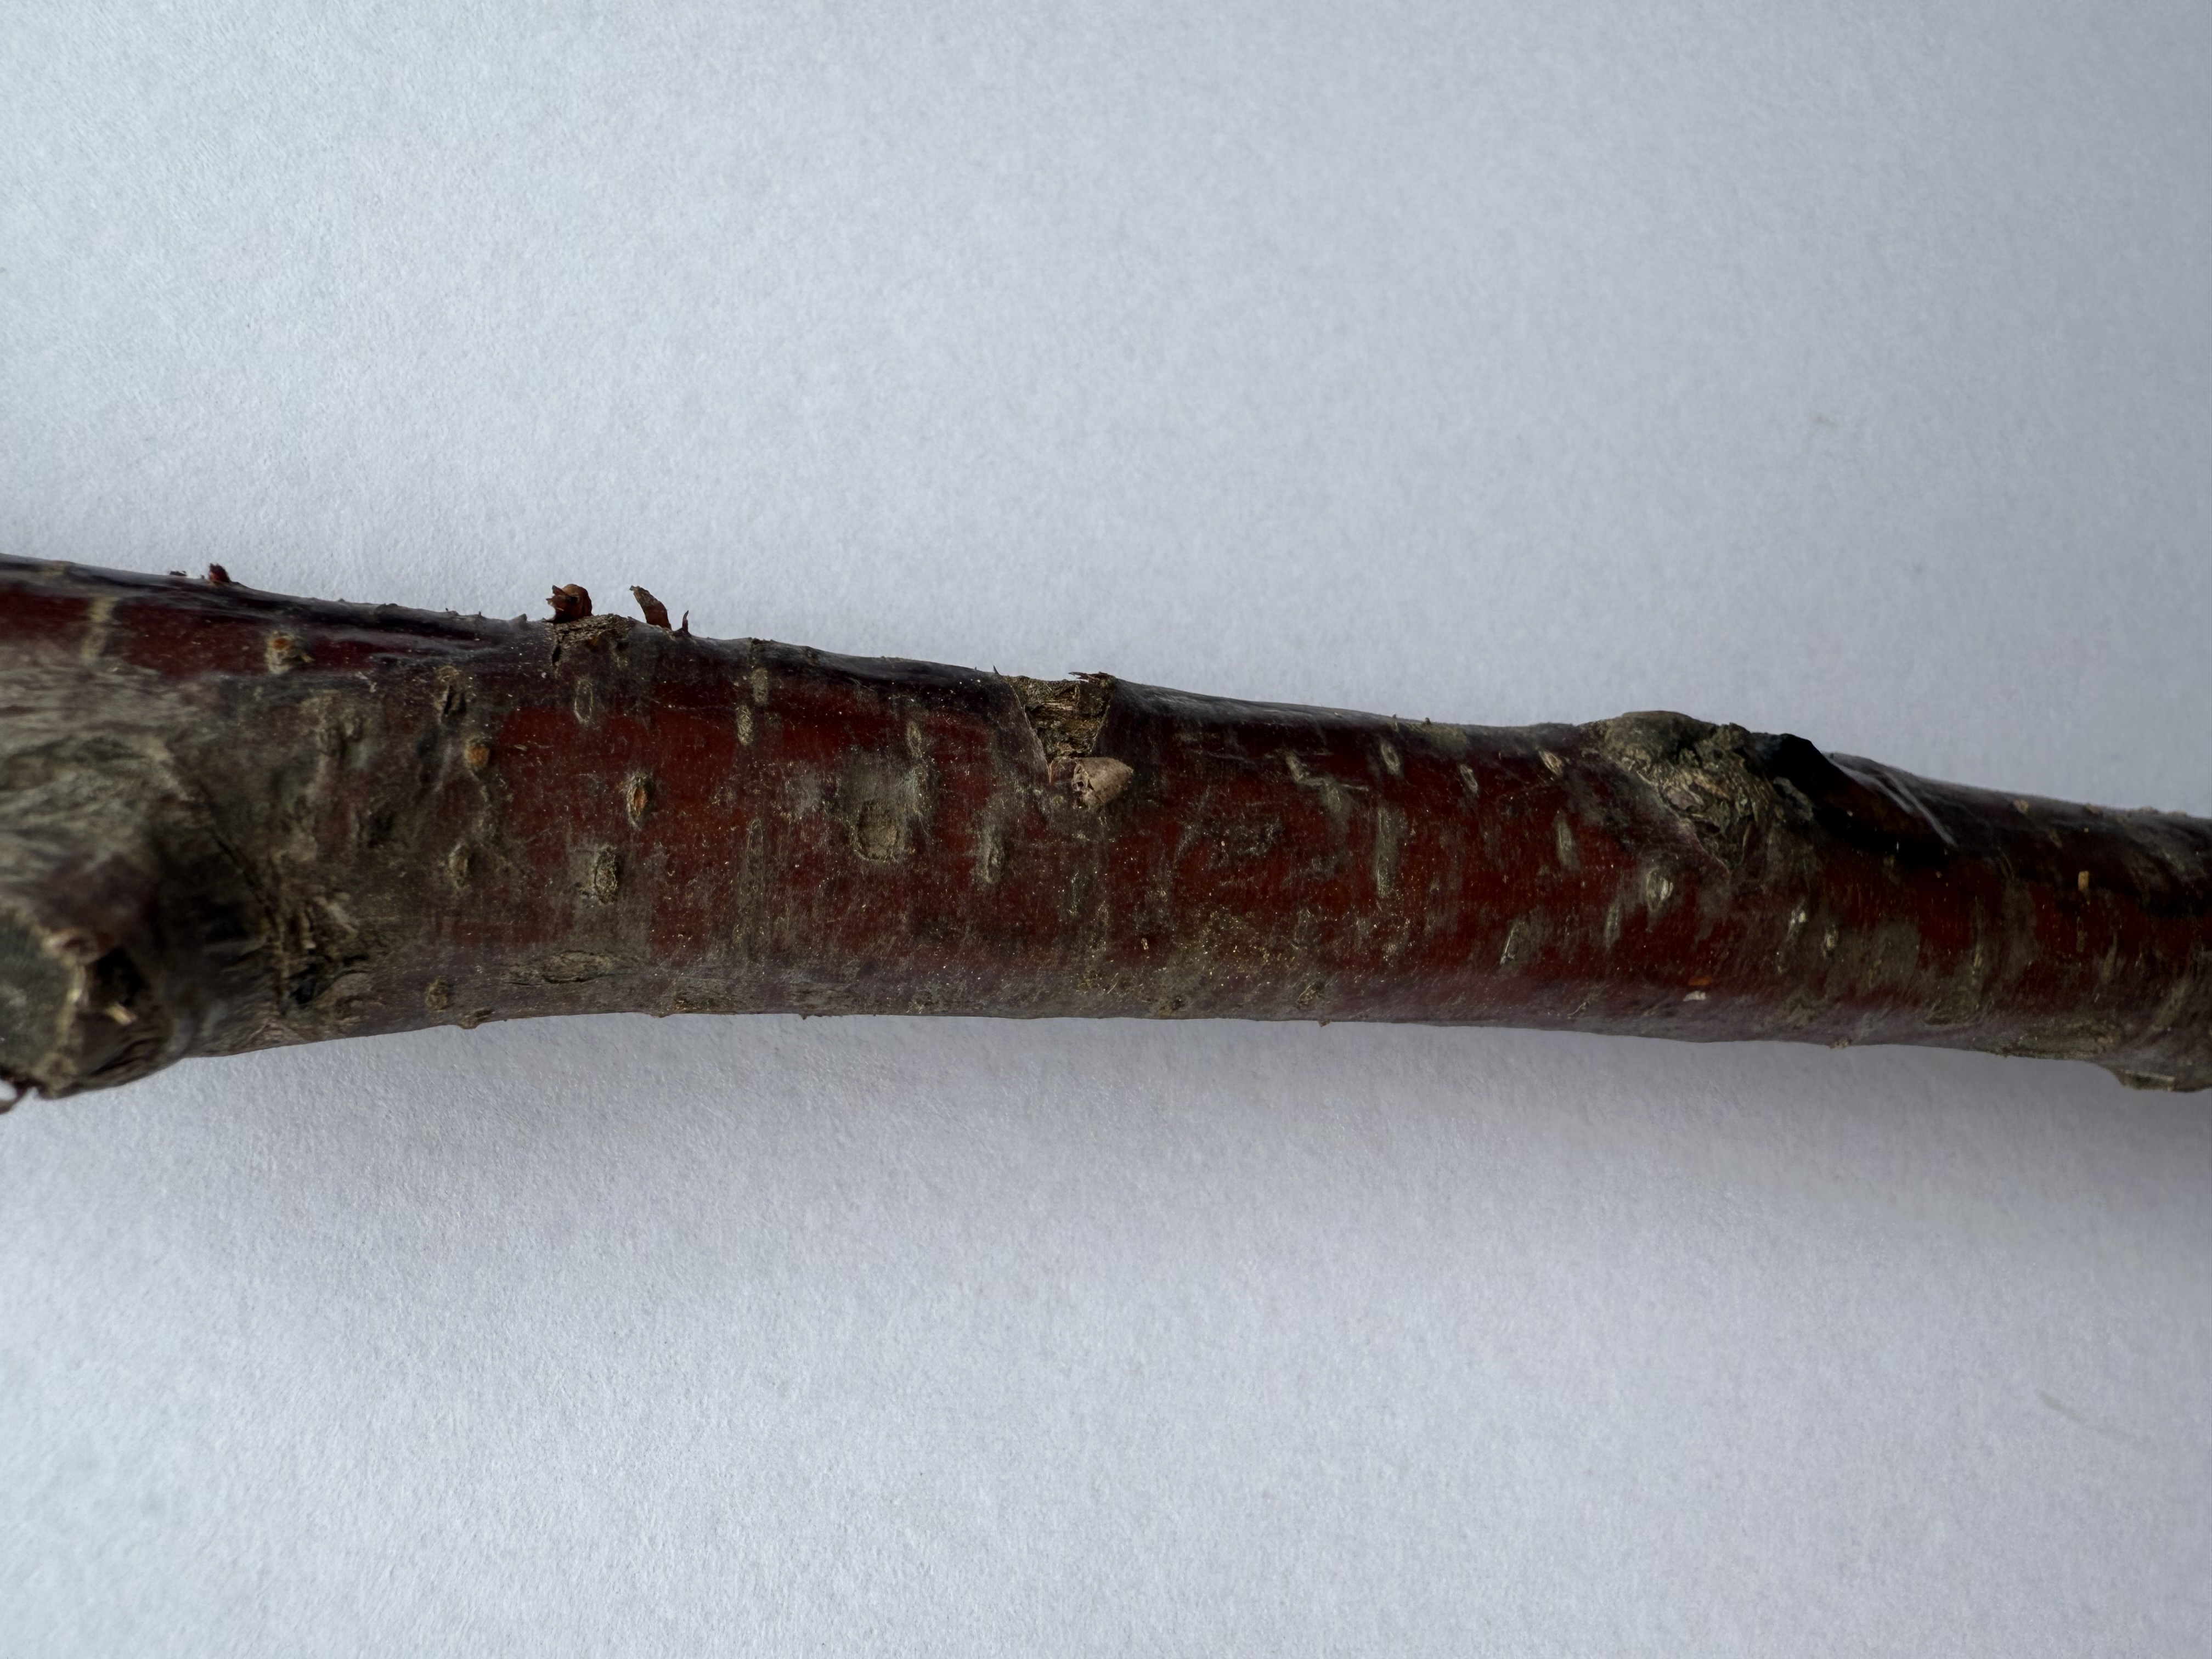
Variety: Kutahya Sour Cherry